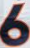
Number: 6